Jin (TV series)

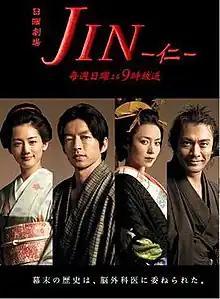
Promotional poster

is a Japanese television drama series, first broadcast on TBS in 2009 and a second season in 2011. It is based on the Japanese manga series, "Jin", written by Motoka Murakami.